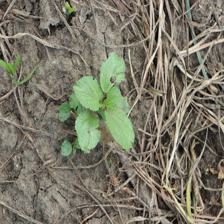
Label: BroadLeafWeed